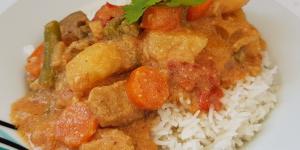
mafe vegano